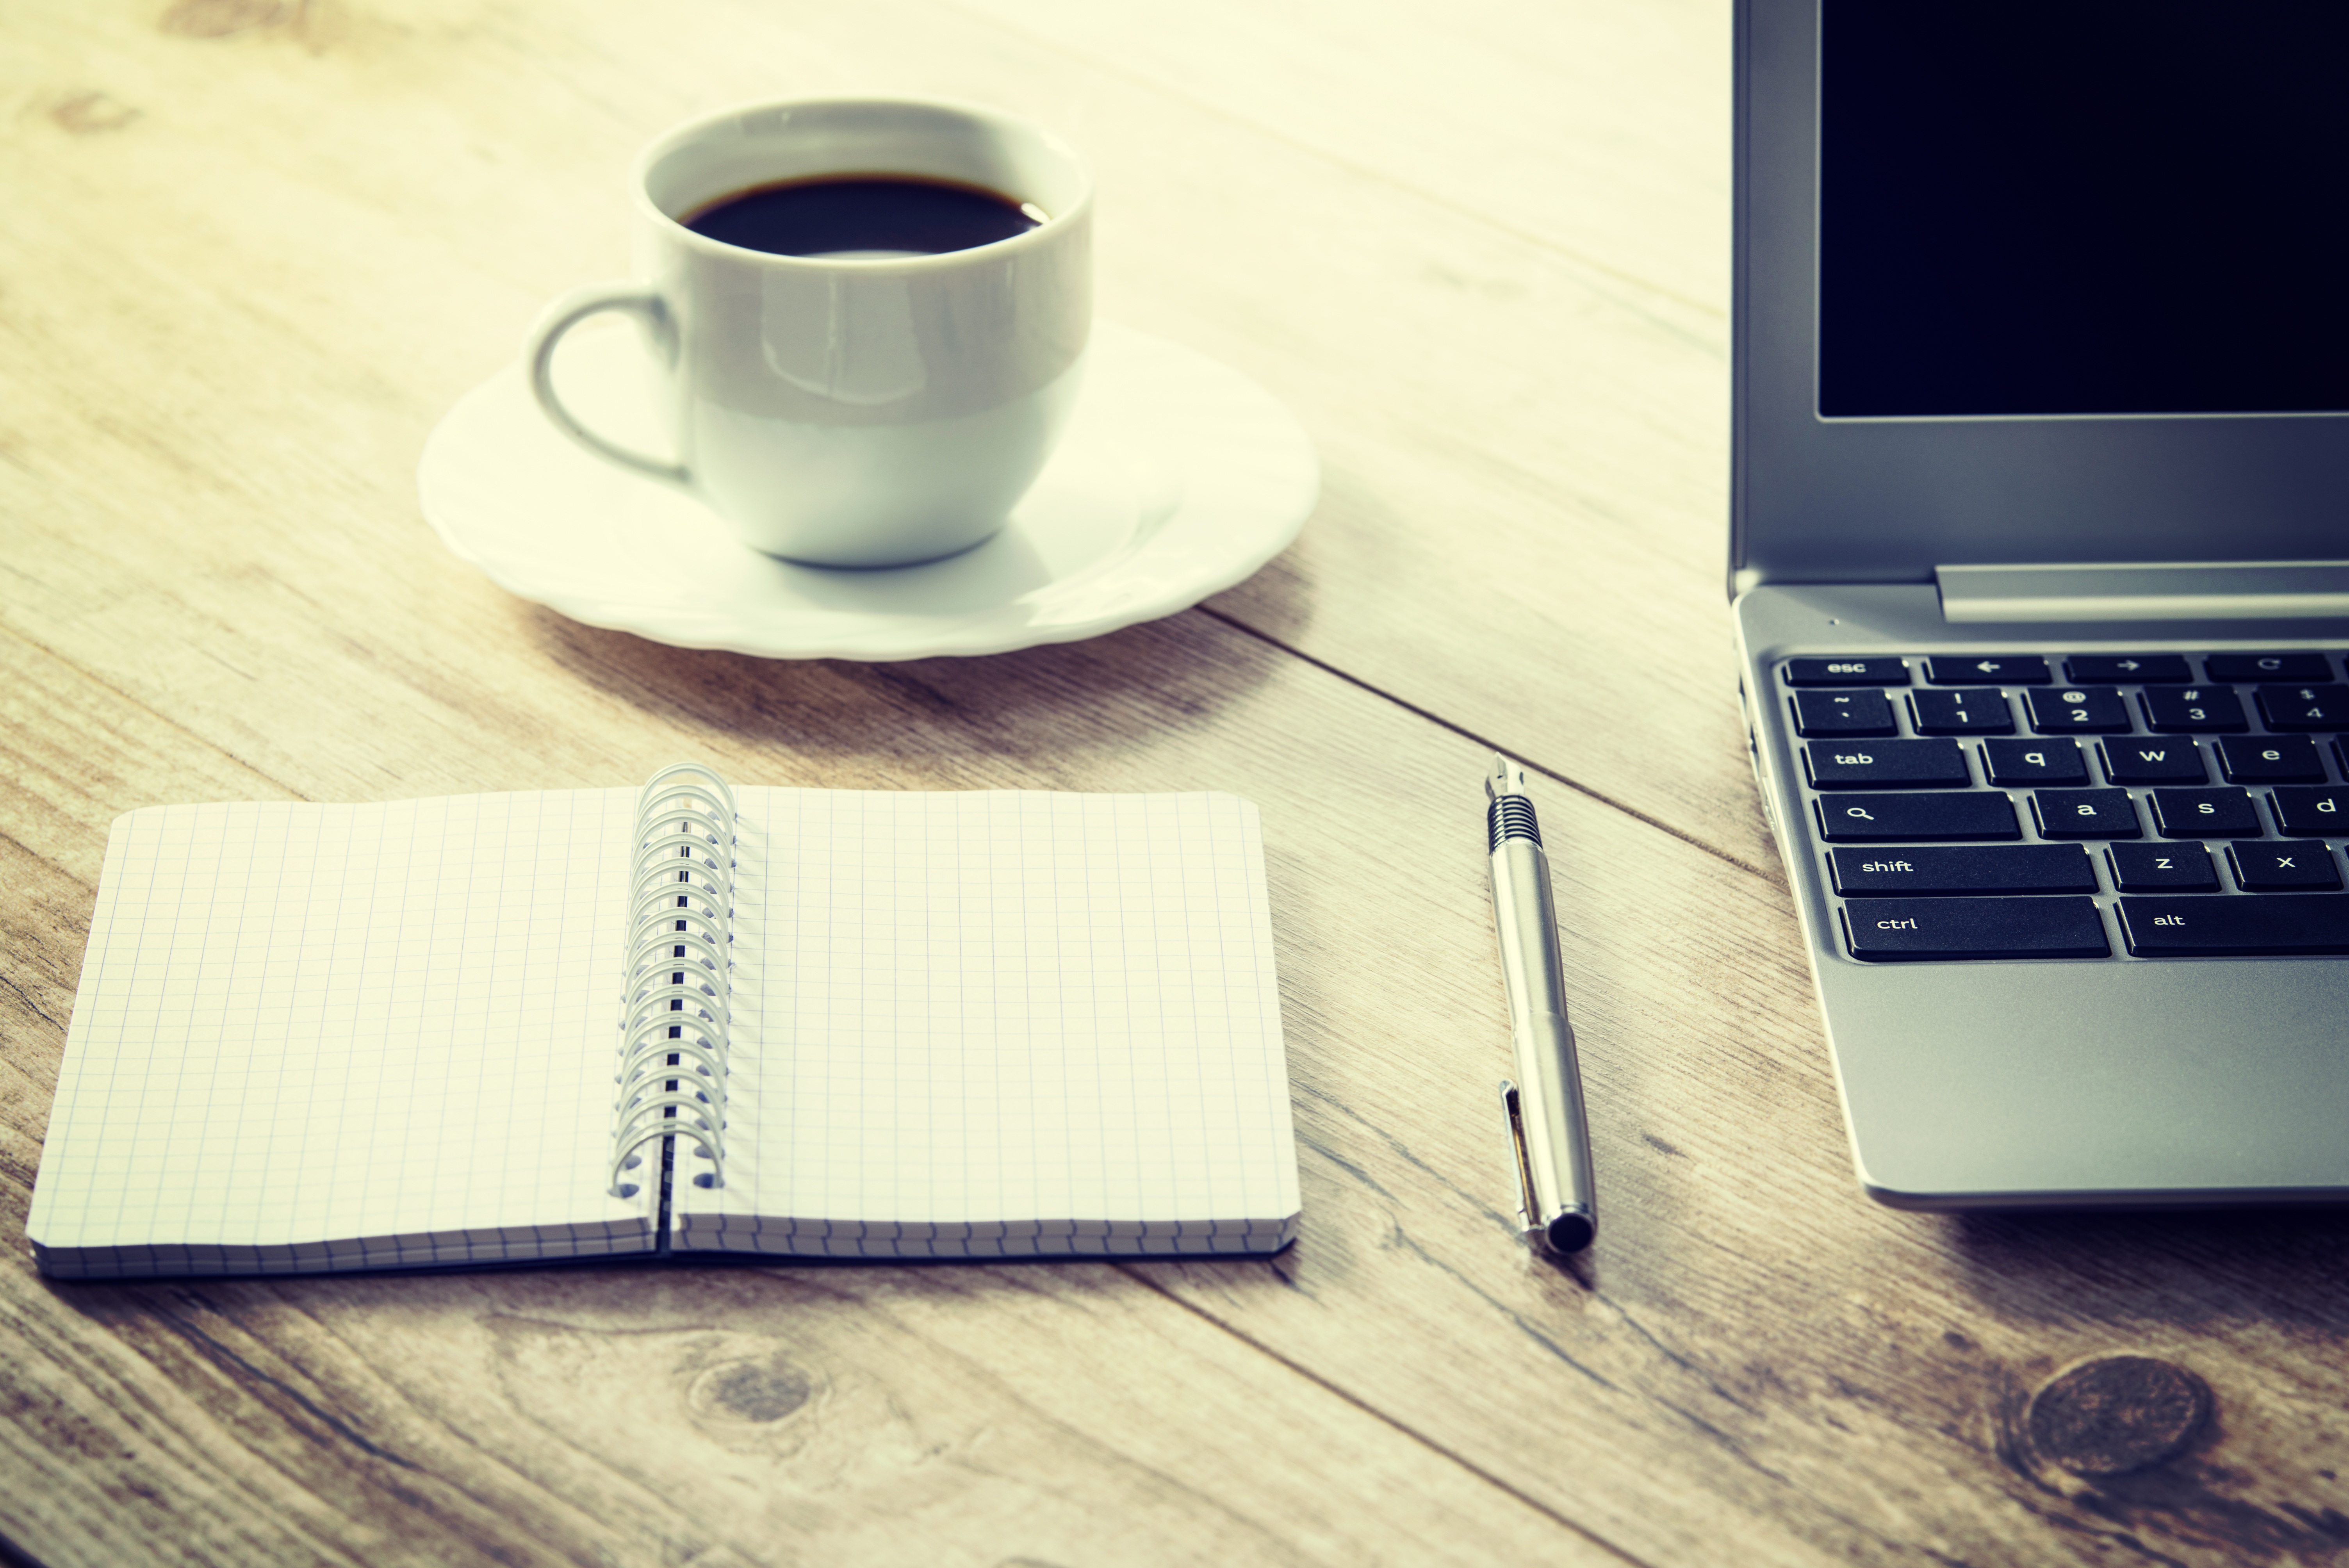
laptop, desk, notebook, computer, writing, table, coffee, white, pen, cup, drink, blue, coffee cup, brand, art, design, document